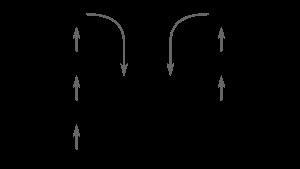
La dyslexie est un trouble de la lecture et de l’écriture spécifique et durable qui apparaît chez l'enfant et l'adolescent. La dyslexie est reconnue comme un trouble spécifique de l'apprentissage et trouble en dys-.